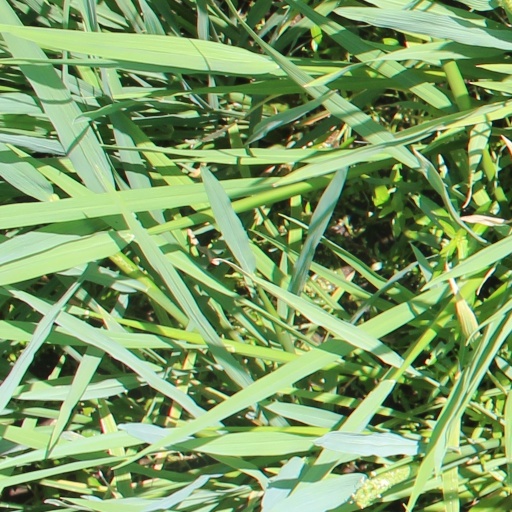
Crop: rice